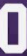
Number: 0